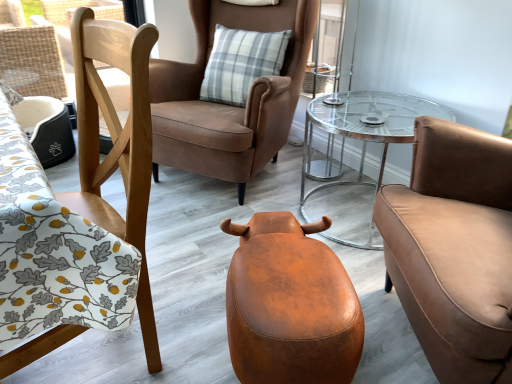
Question: From the image's perspective, locate the 1st chair positioned below the clear glass table at center. Your answer should be formatted as a tuple, i.e. [(x, y)], where the tuple contains the x and y coordinates of a point satisfying the conditions above. The coordinates should be between 0 and 1, indicating the normalized pixel location of the point.
Answer: [(0.887, 0.651)]